Covéa

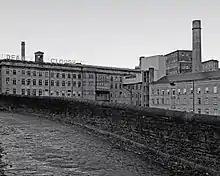
Covea have offices at Dean Clough Mill in Halifax, West Yorkshire.

Covéa Insurance plc was formed in October 2012 following the parent's acquisition and merger of three longstanding UK insurance businesses - Provident Insurance, MMA Insurance and Gateway Insurance. It had approximately 1.2 million policyholders in the UK and employed over 1,000 people across their network of UK offices.